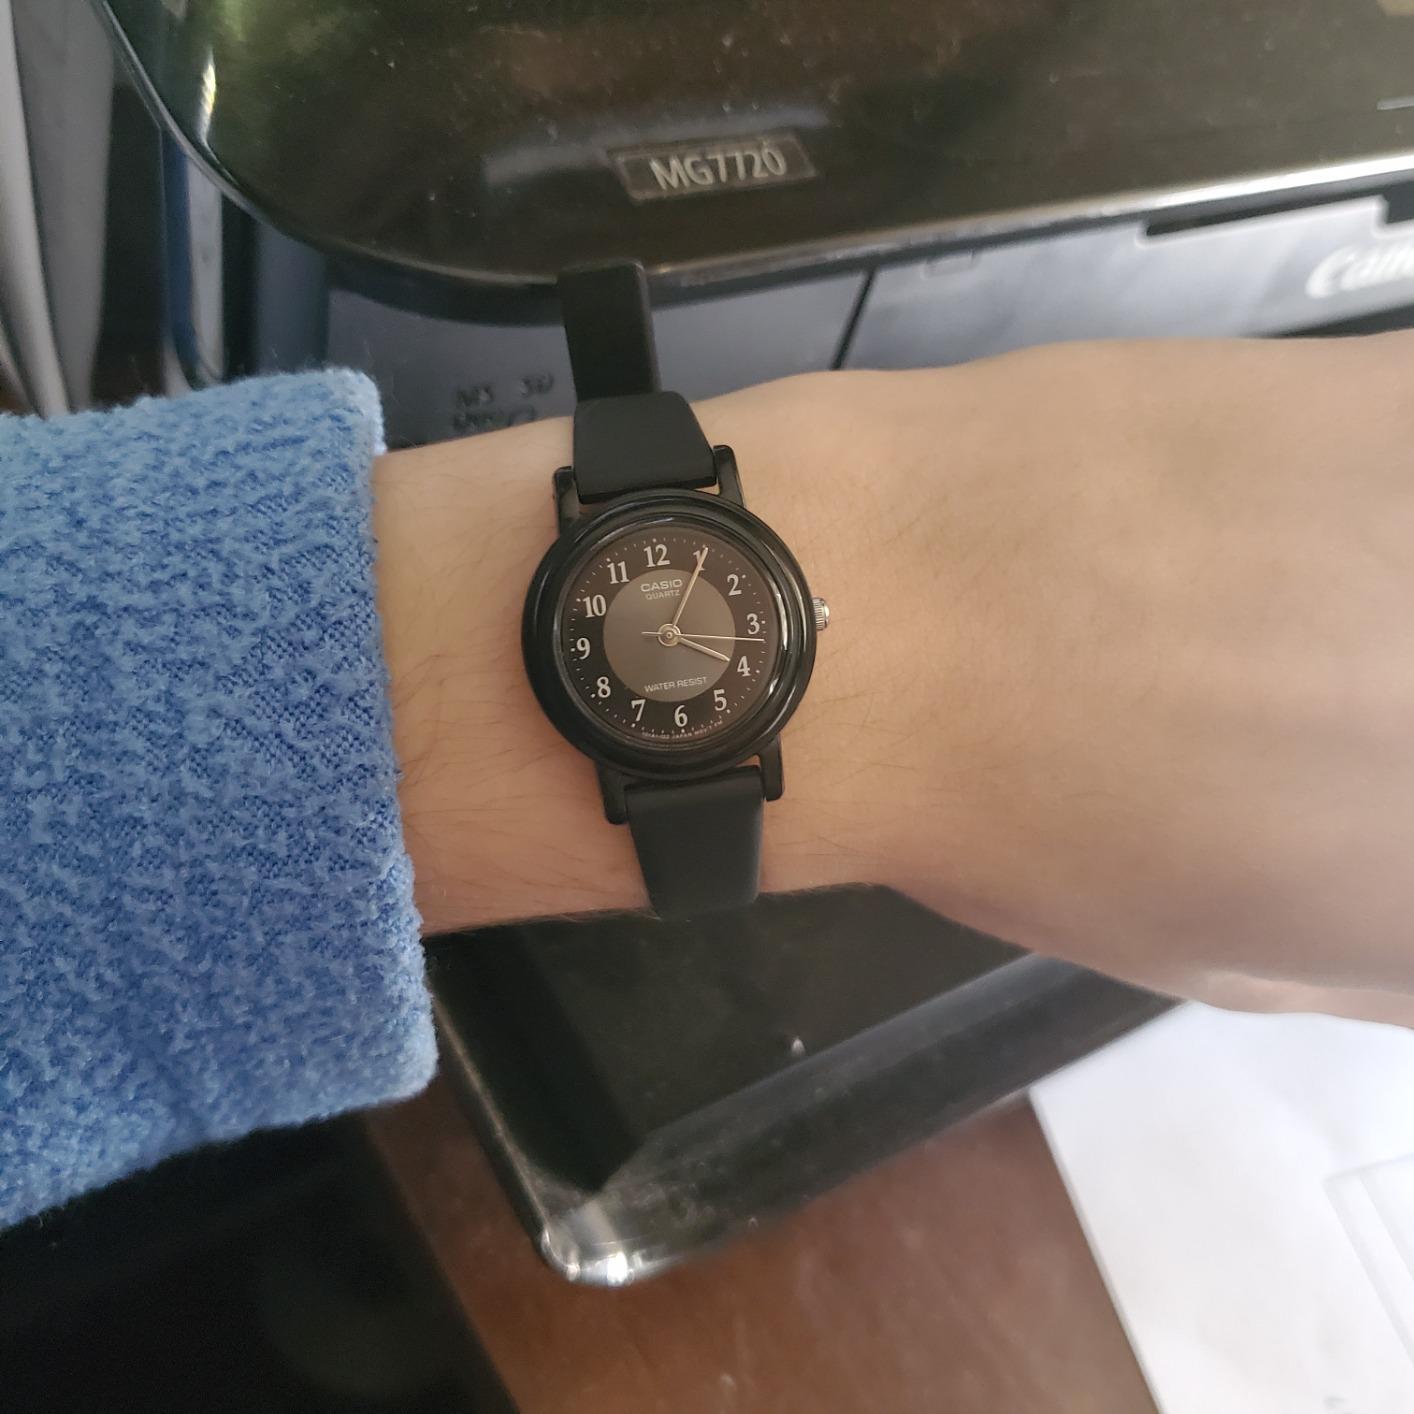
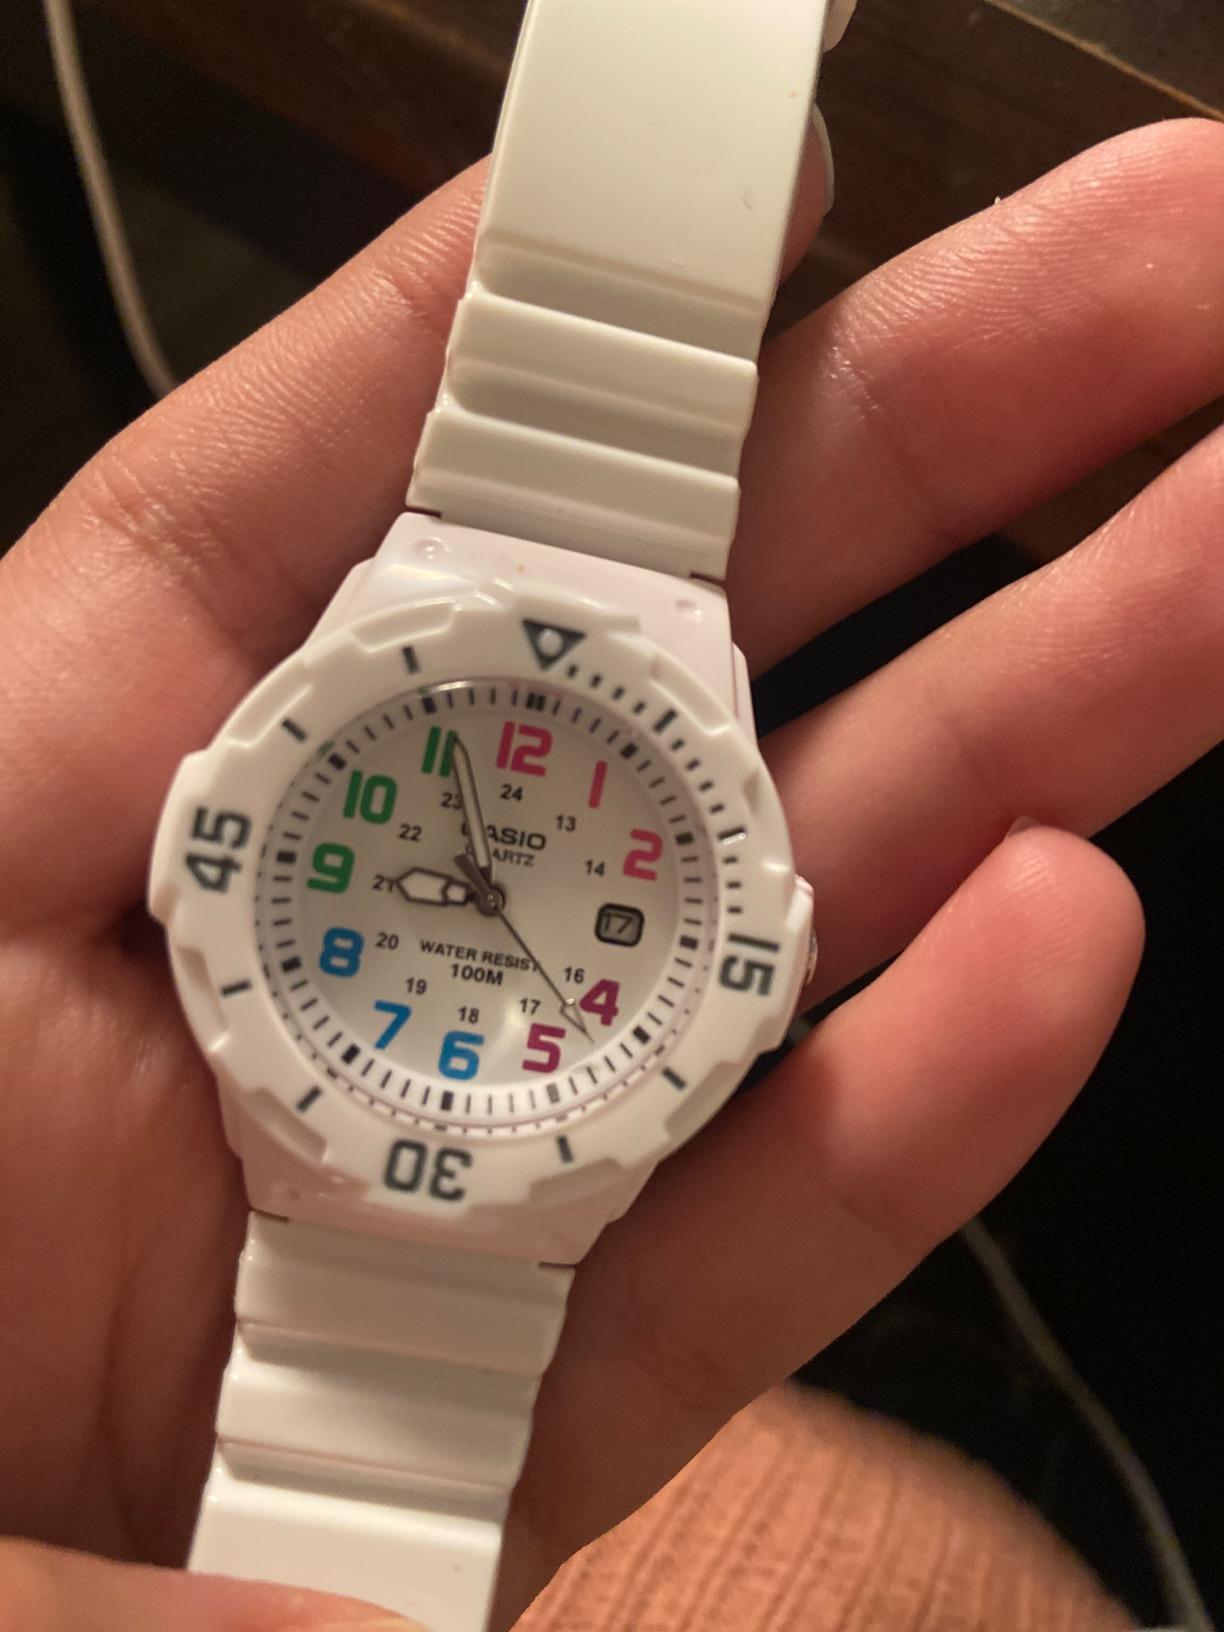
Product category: accessories_watch
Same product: no